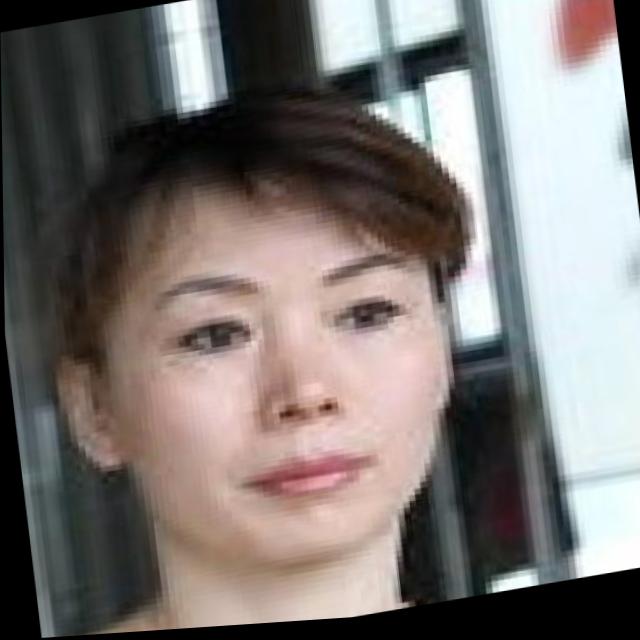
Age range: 21-44